José de Azlor y Virto de Vera

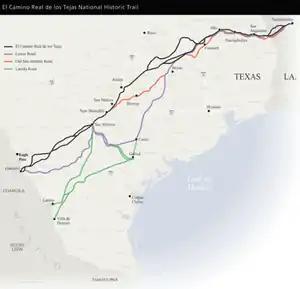
Spanish routes through northern New Spain. Note the map on which the route is superimposed is anachronistic: the province of New Philippines was north of the Nueces river, near Corpus Christi; the Louisiana border was 45 miles further east, at the Rio Hondo

The six eastern Tejas missions were reopened, and Presidio Dolores, now known as Presidio de los Tejas, was moved from the Neches River to a site near mission Purísima Concepción near the Angelina River. The Spaniards then built another fort, Presidio Nuestra Señora de Loreto de la Bahía, known as La Bahía, on the site of the former French Fort Saint Louis. Nearby they established a mission, Espíritu Santo de Zúñiga (also known as La Bahía), for the Coco, Karankawa, and Cujane Indians. Ninety men were left to staff the garrison.